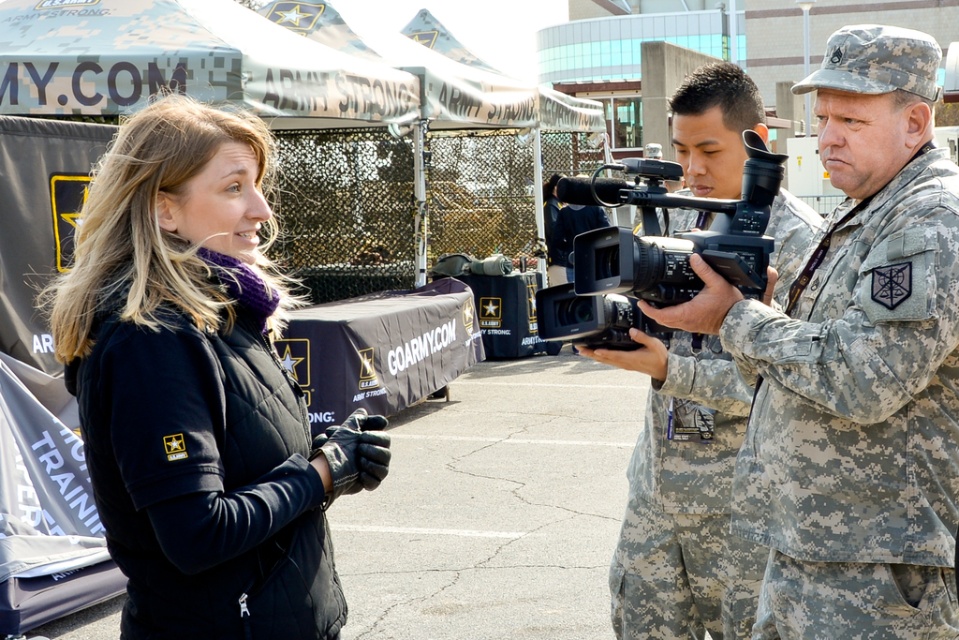
Question: Considering the relative positions of black quilted jacket at center and black matte video camera at center in the image provided, where is black quilted jacket at center located with respect to black matte video camera at center? (A) left (B) right
Answer: A